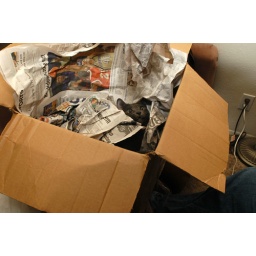
Lola in the box hiding from the paper